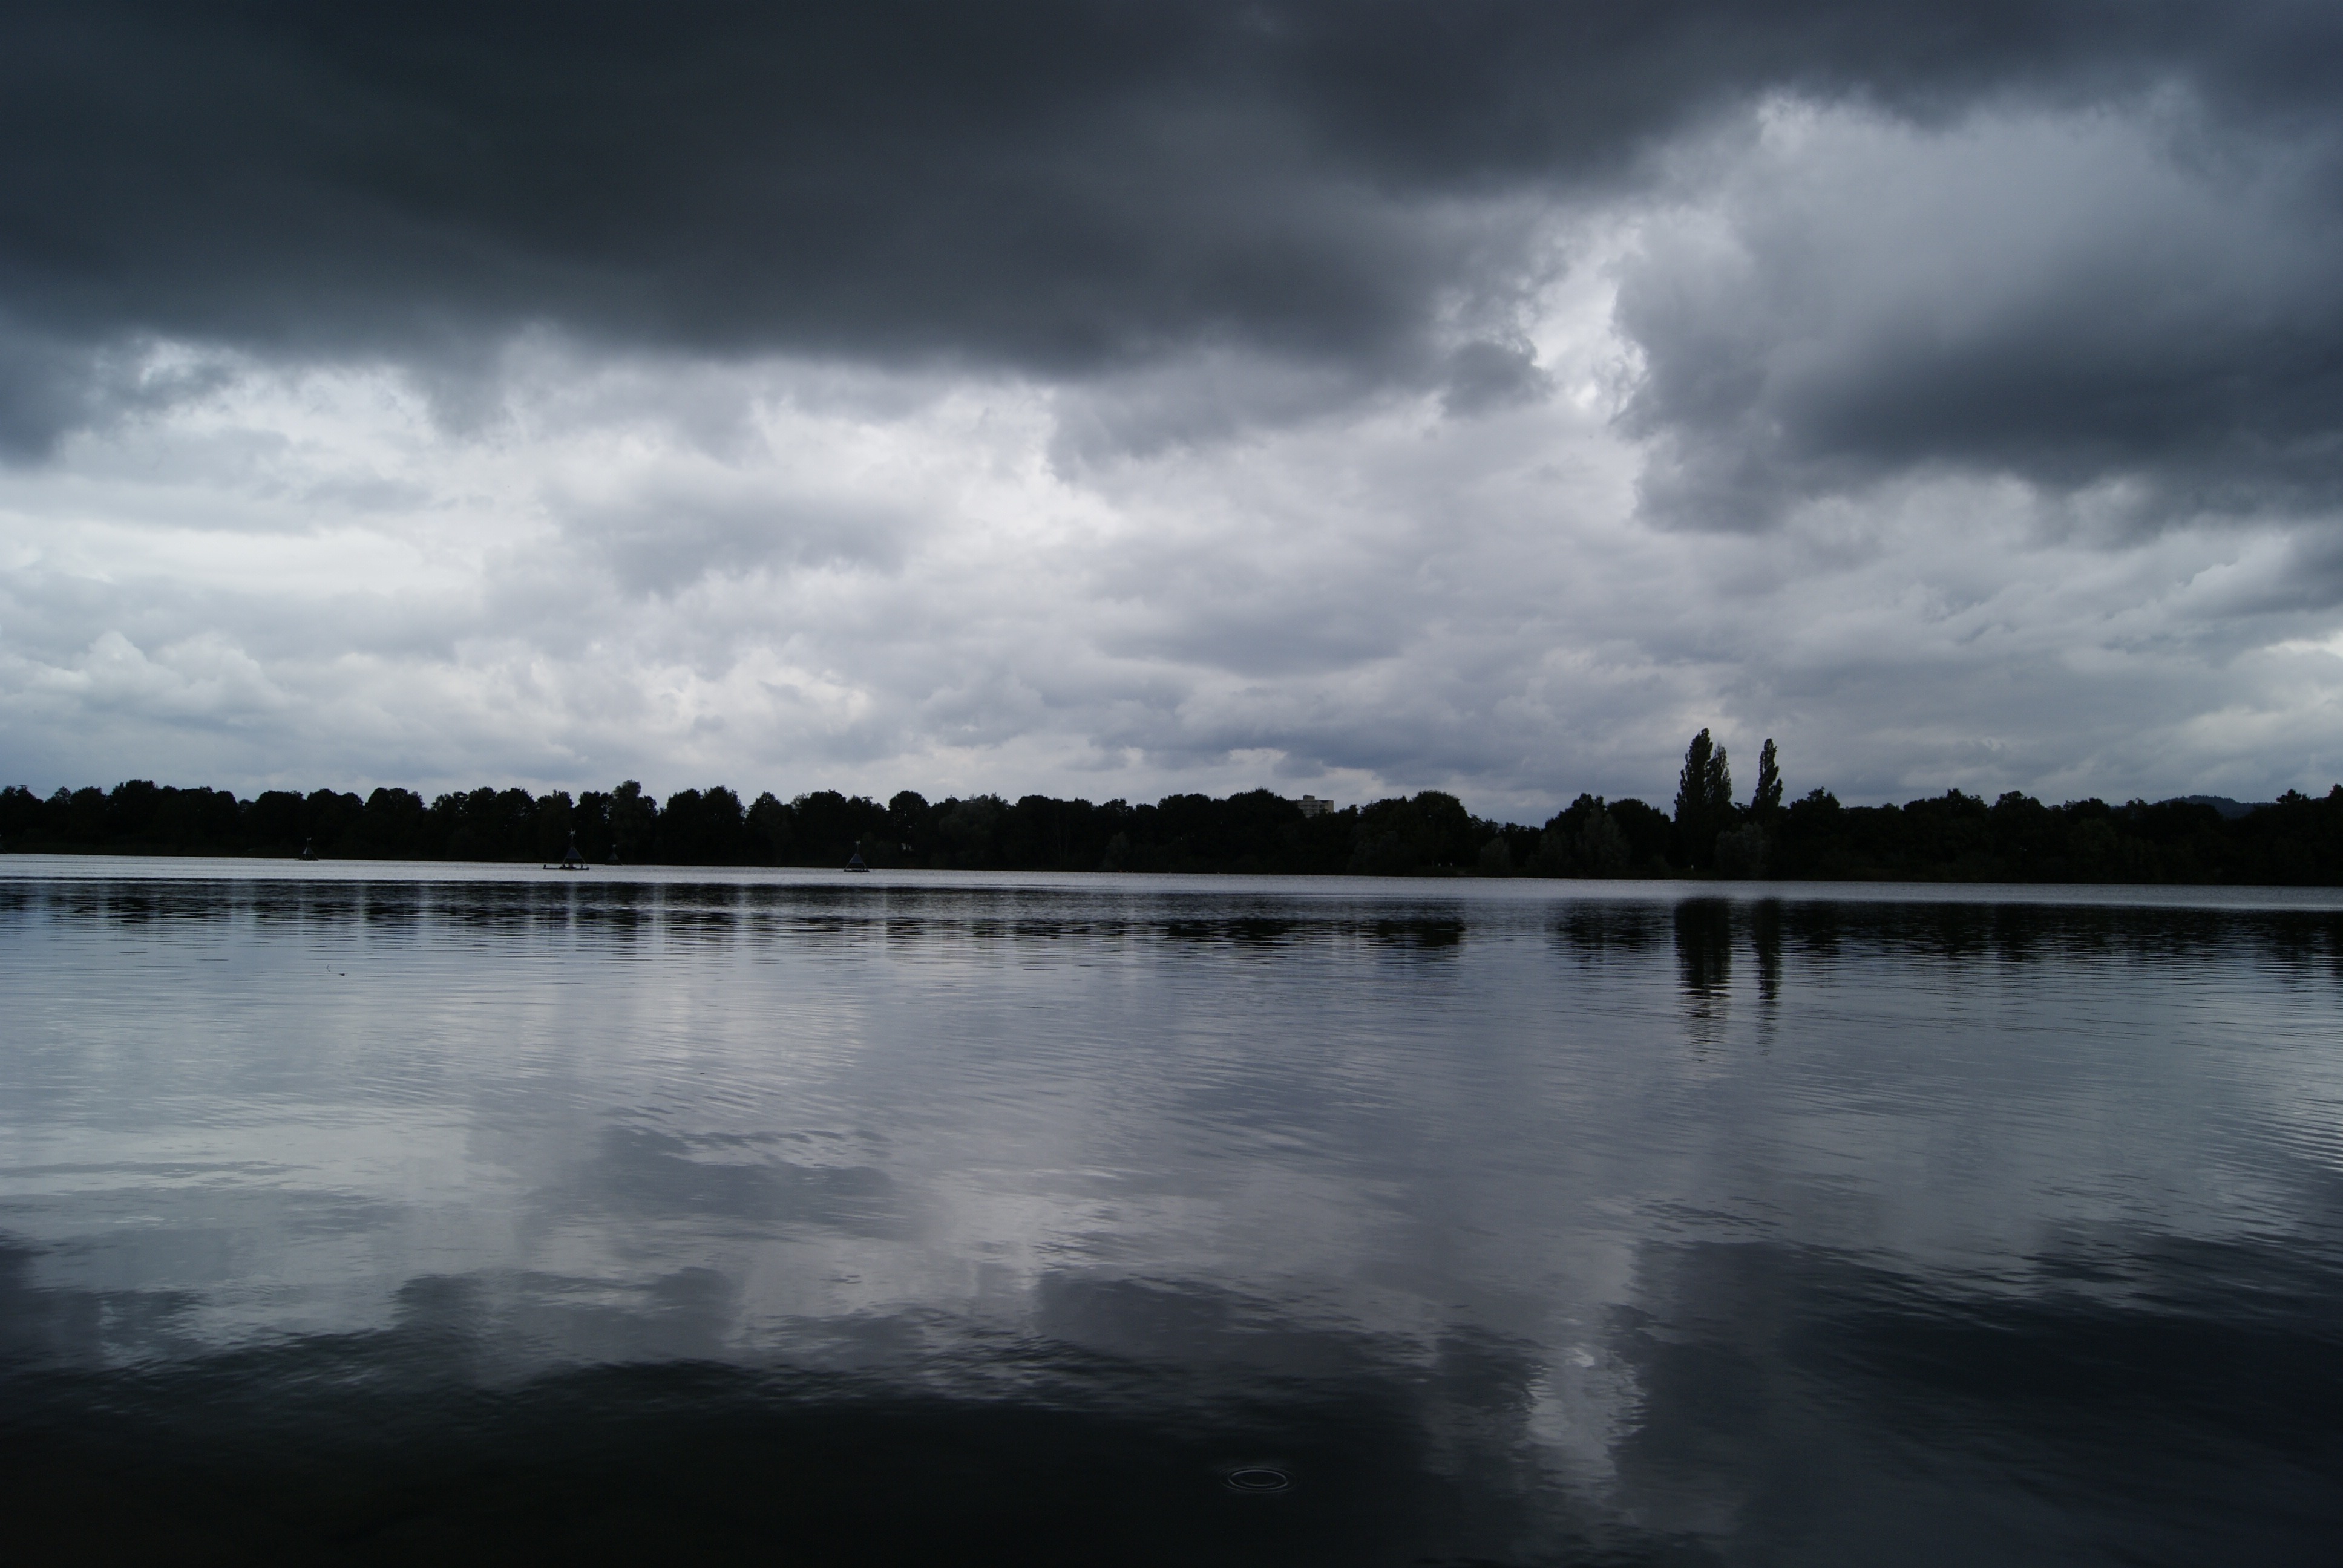
sea, coast, water, nature, ocean, horizon, cloud, sky, night, sunlight, morning, rain, shore, wave, lake, dawn, atmosphere, river, dark, dusk, evening, reflection, weather, storm, bay, reservoir, drip, body of water, gloomy, loch, waters, meteorological phenomenon, calm before the storm, atmospheric phenomenon